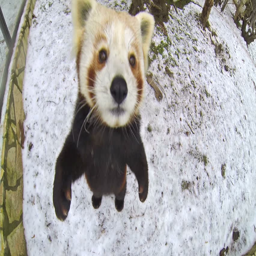
red panda bear walks on a snow and tries to eat the video camera